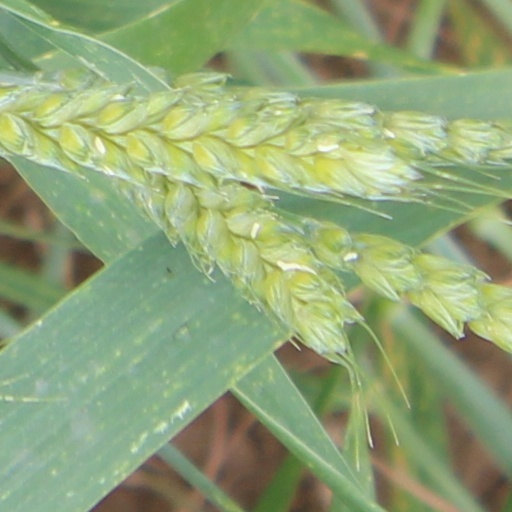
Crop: wheat